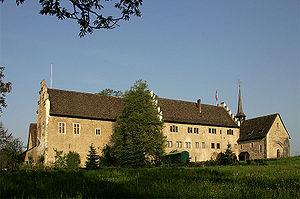
La commanderie de Bubikon ou maison des chevaliers de Bubikon est une ancienne commanderie de l'ordre de Saint-Jean de Jérusalem à Bubikon en Suisse. Elle passe pour être la commanderie de Saint-Jean la mieux préservée en Europe. Les bâtiments sont gérés depuis 1938 par la Ritterhausgesellschaft Bubikon, qui y entretien un musée.